Shuji Ishikawa

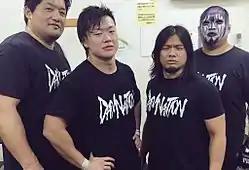
Ishikawa (far left) as part of Damnation

After meeting Sanshiro Takagi, Ishikawa was invited to a tryout for DDT Pro Wrestling in 2002. Despite failing the tryout, Ishikawa was invited to work for the company anyway and served as an accountant and receptionist for DDT between 2002 and 2003, while occasionally training as a wrestler. When DDT moved into JWP's dojo in 2003, Ishikawa began training more regularly. As the DDT roster was running short due to older wrestlers retiring and others sustaining injuries, Takagi bought Ishikawa up to the main roster with limited training in May 2003. He made his debut at the age of 27 in a loss to Seiya Morohashi. Early in his career and due to his size Ishikawa wore red trunks, red knee pads and black boots as an homage to Giant Baba. In 2004, Ishikawa was paired up with Poison Sawada Julie, joining his Serpent Council stable. After achieving little success in his early career, Ishikawa began competing more sporadically in DDT, instead becoming a regular in DDT's sister promotion Union Pro Wrestling, where he gained considerable popularity due to his size. In 2007, Ishikawa officially became recognised as the ace of UPW after Poison Sawada Julie left the promotion. Ishikawa competed in high-profile feuds with Style-E's Kyosuke Sasaki and Pro Wrestling Zero1's Yoshihito Sasaki, as well as regularly competing in DDT once again under a mask as Koo in the Hawaii Army stable. On June 3, 2007, Ishikawa defeated Harashima to capture the KO-D Openweight Championship for the first time. He held on to the belt until October, where he was defeated by Harashima in a rematch. Ishikawa began his second reign in late 2009, defeating Kota Ibushi on November 29, holding it until February 2010, when he was defeated by Daisuke Sekimoto at a Union Pro event.